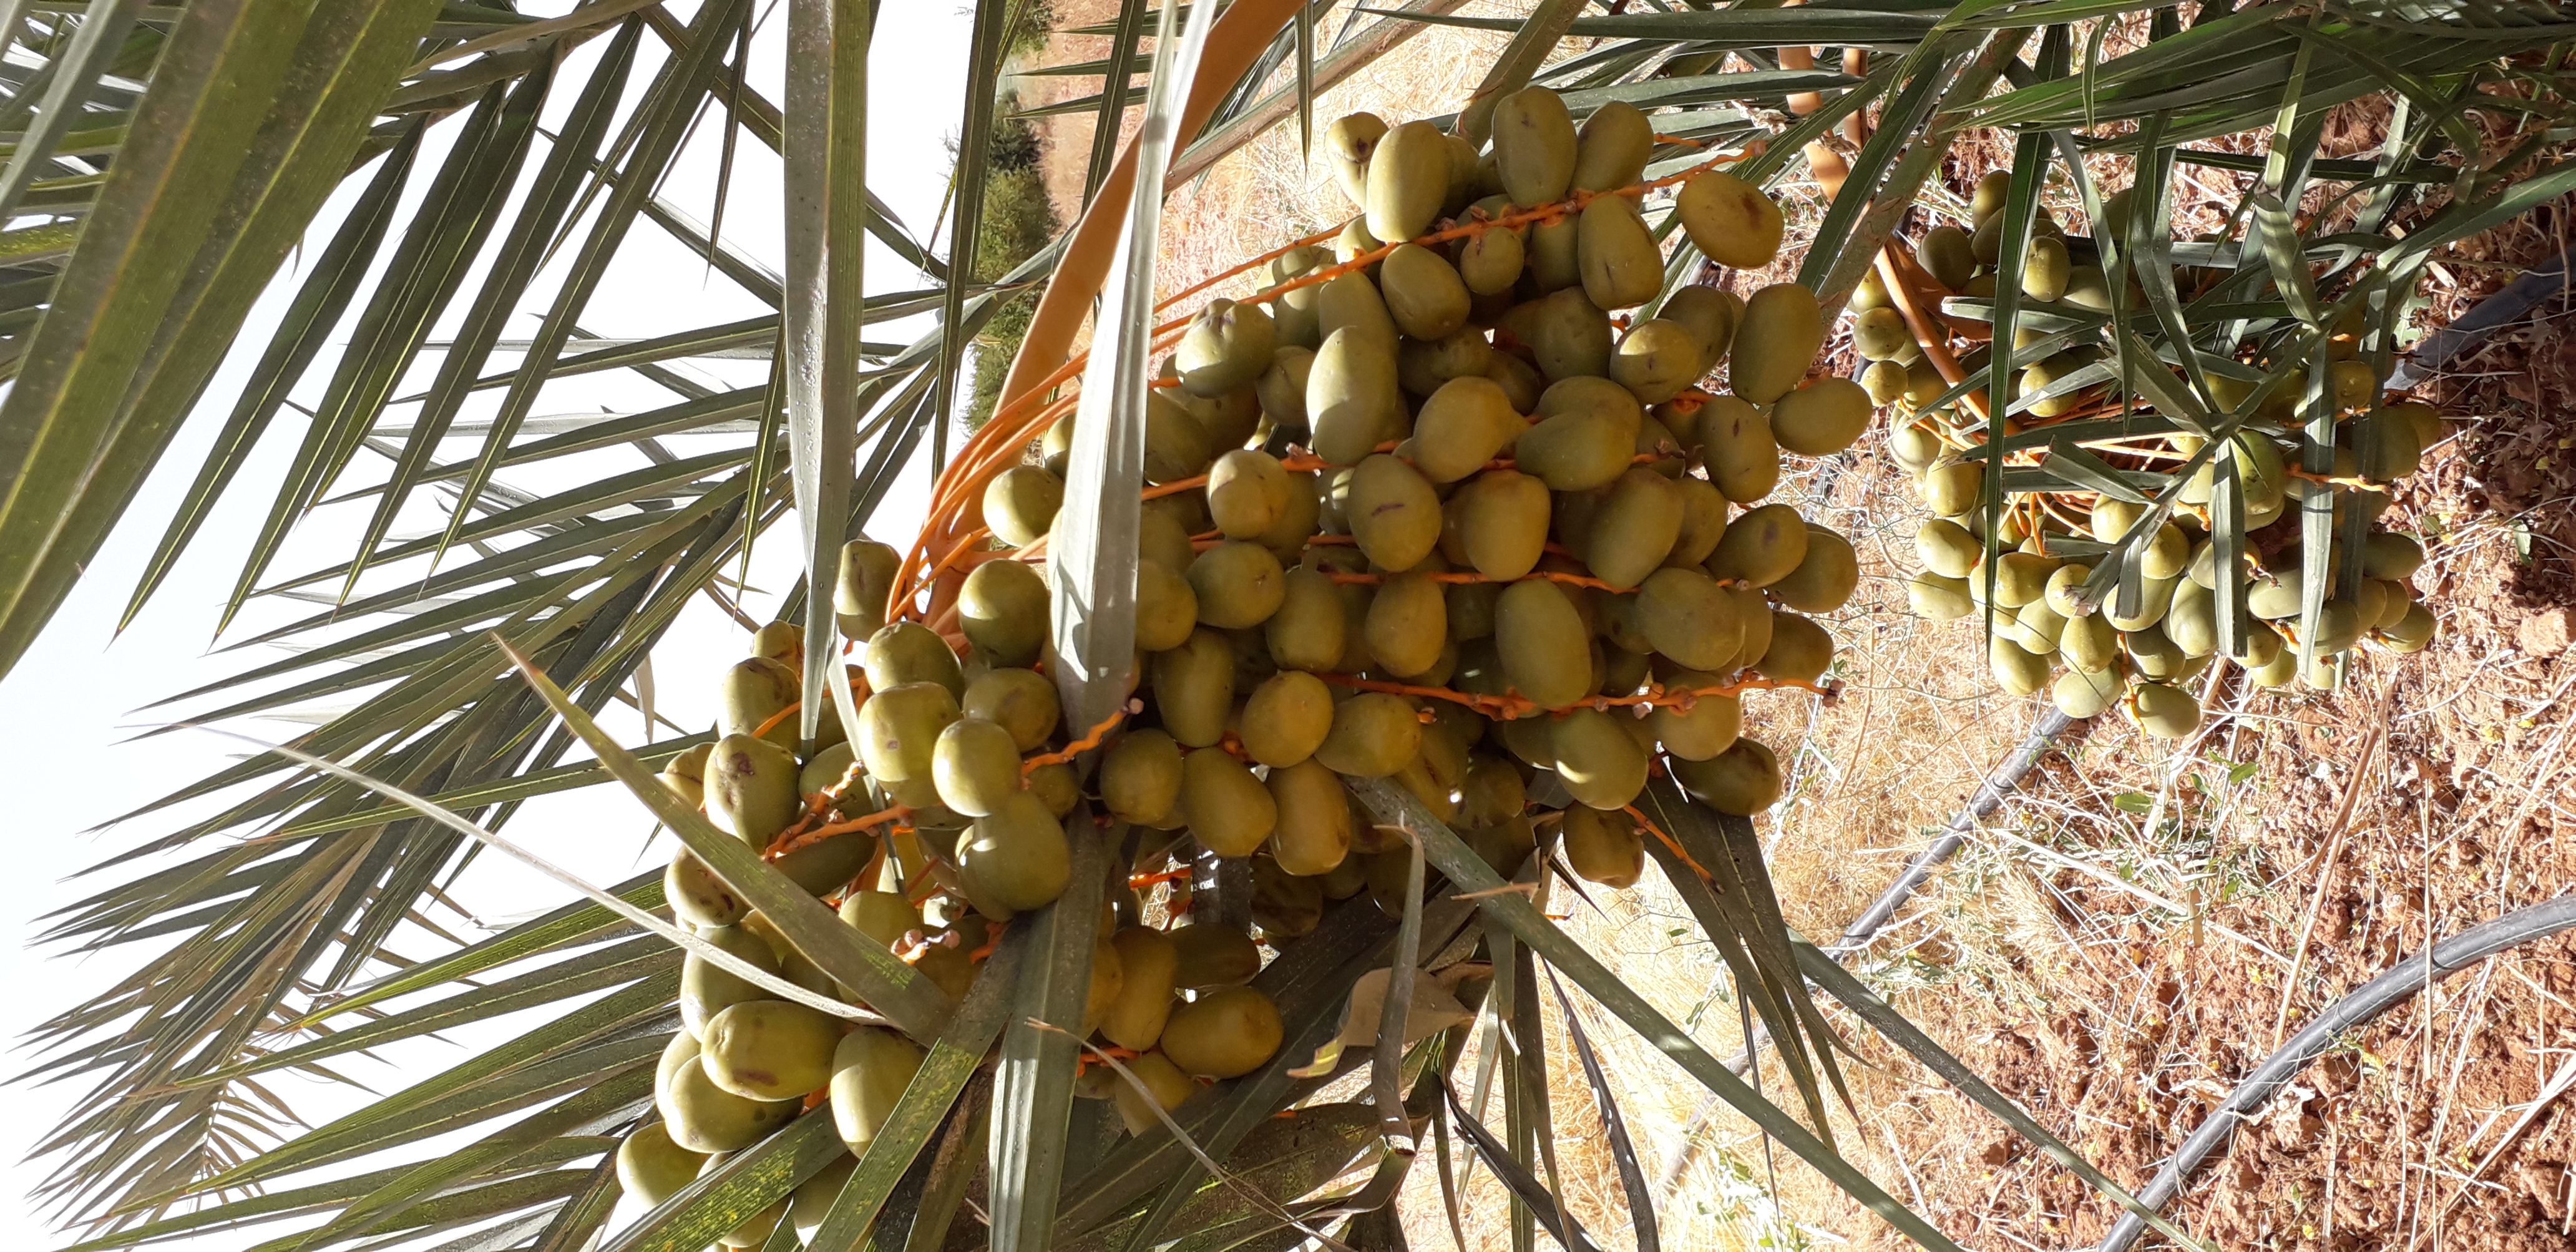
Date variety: Boufagous